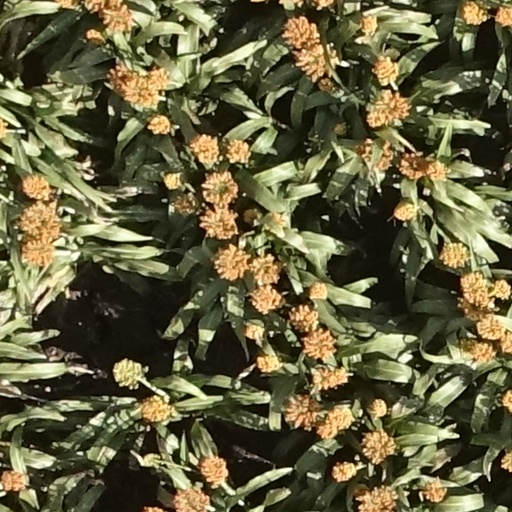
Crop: sorghum